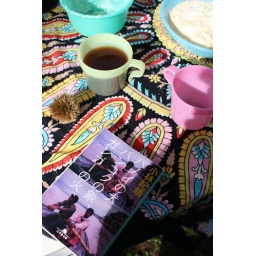
Title is A dog in Hanoi, An elephant in Bangkok, Fire in Ganga.